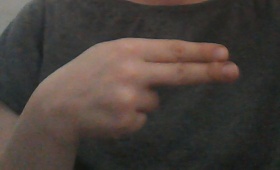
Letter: ain